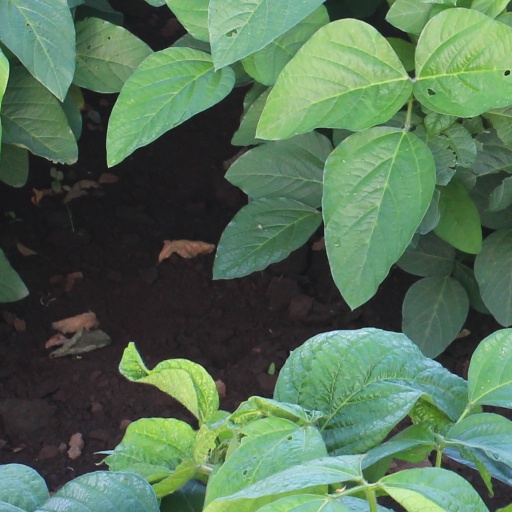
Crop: soybean